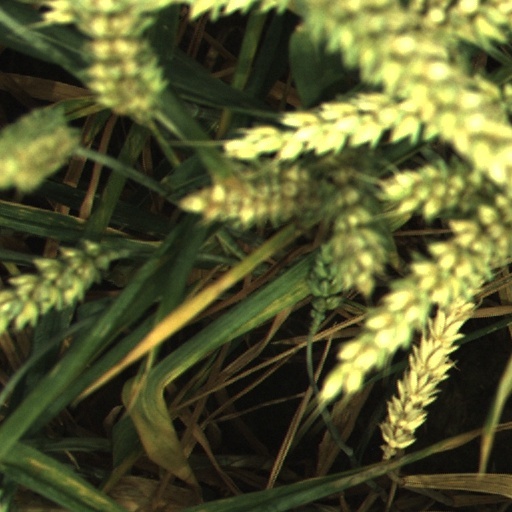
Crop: wheat